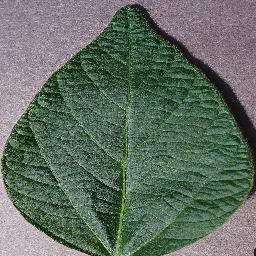
Label: Soybean___healthy